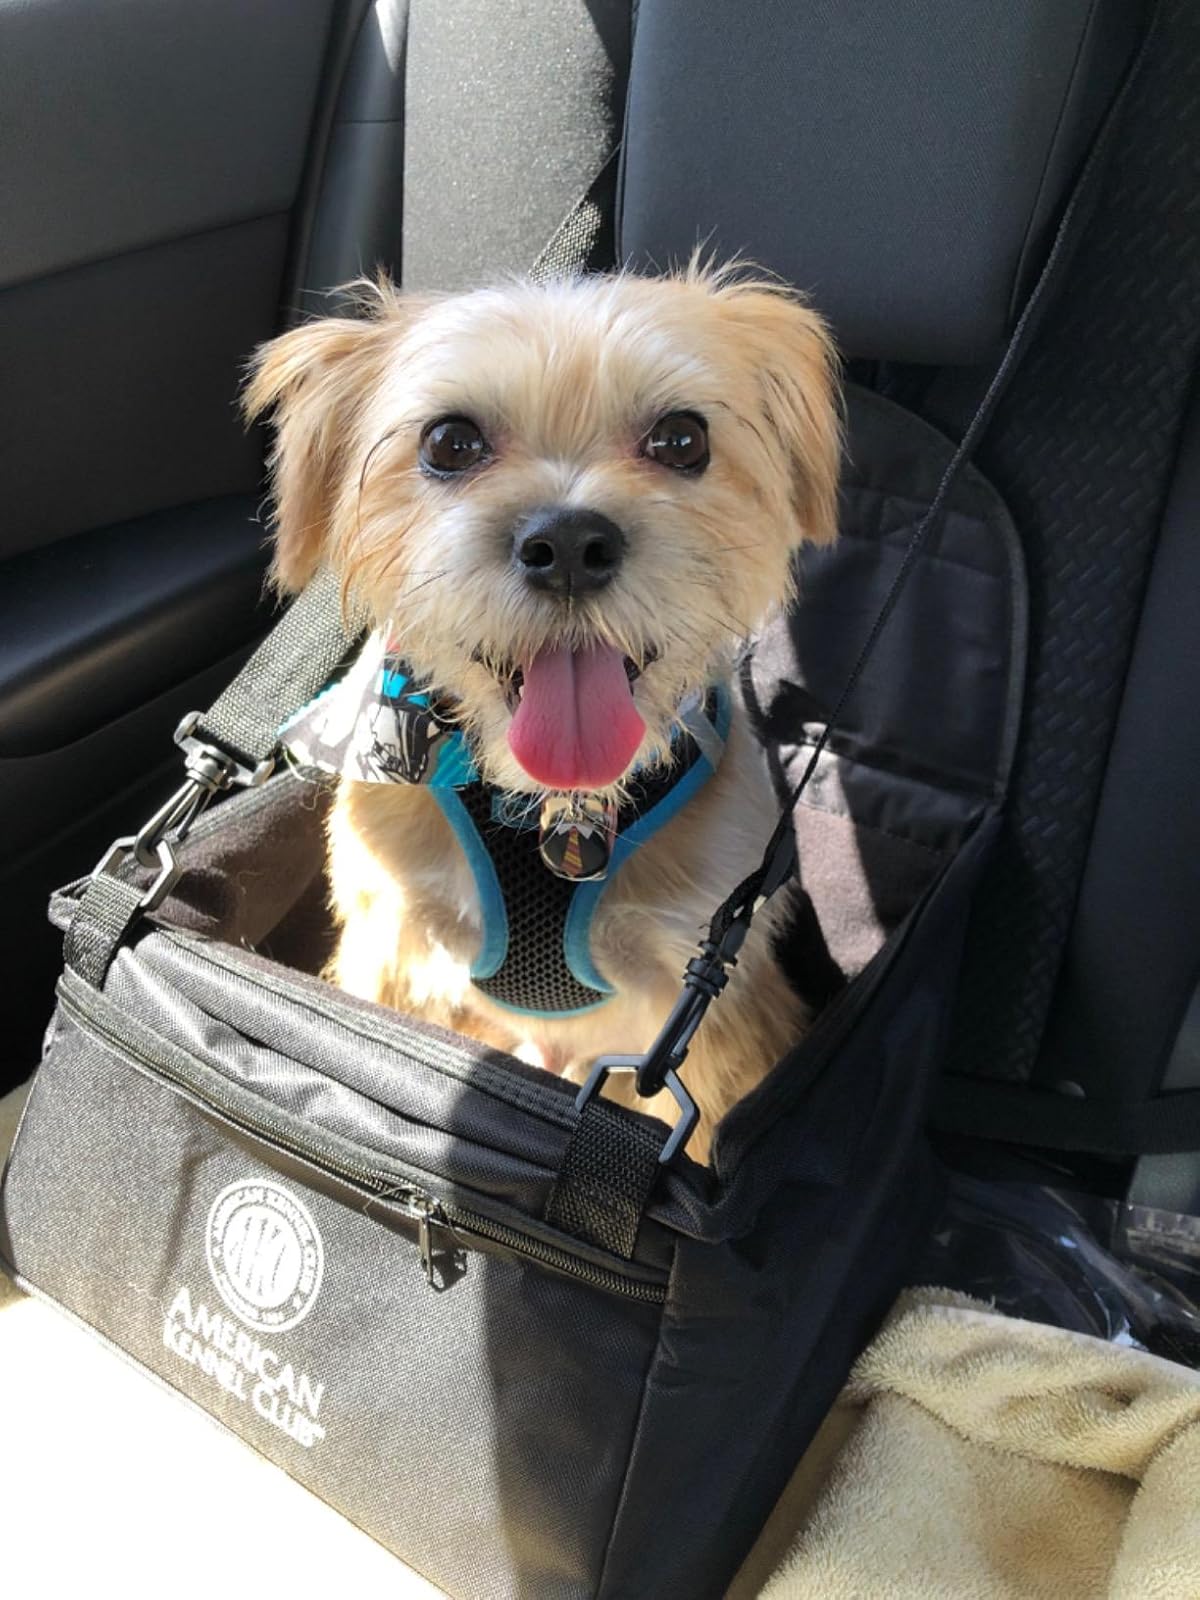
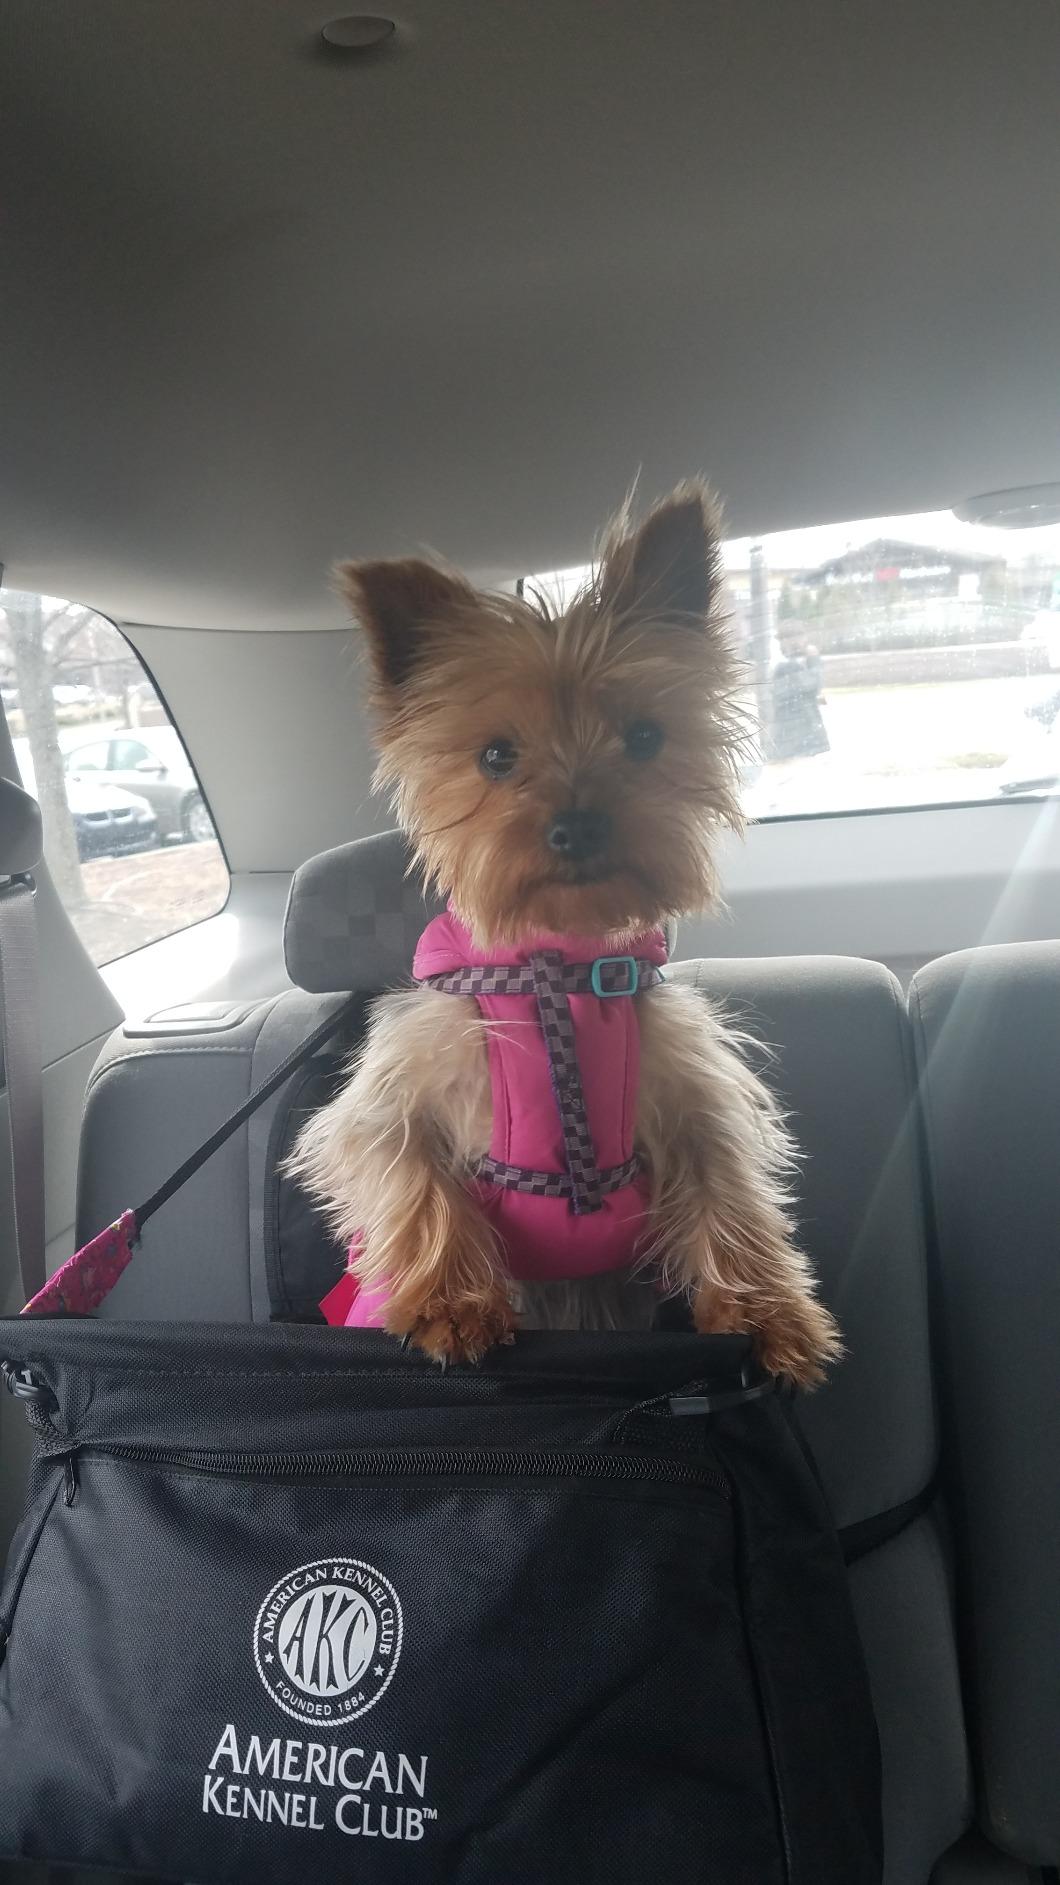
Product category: items_kennel
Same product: yes